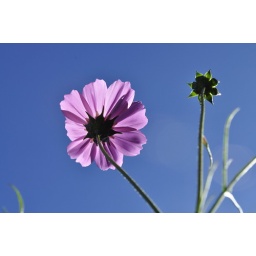
flower in the sky